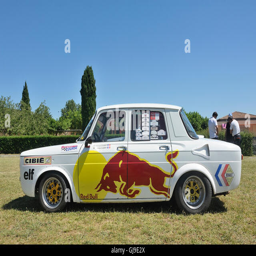
racing equipped with advertising on the side exposed to a vintage car rally